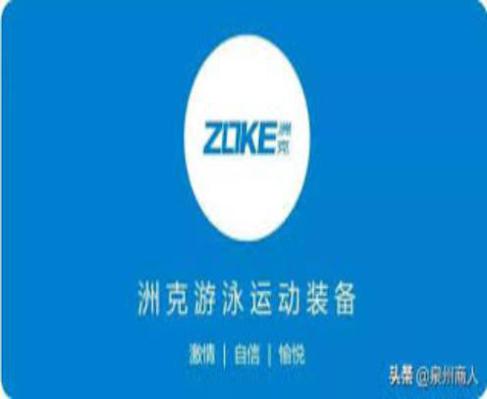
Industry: Clothes